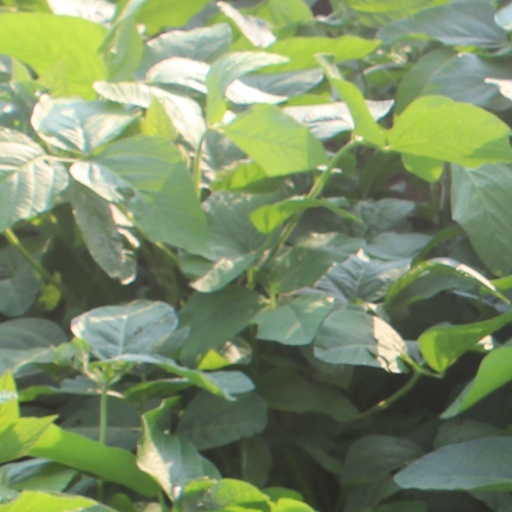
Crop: soybean